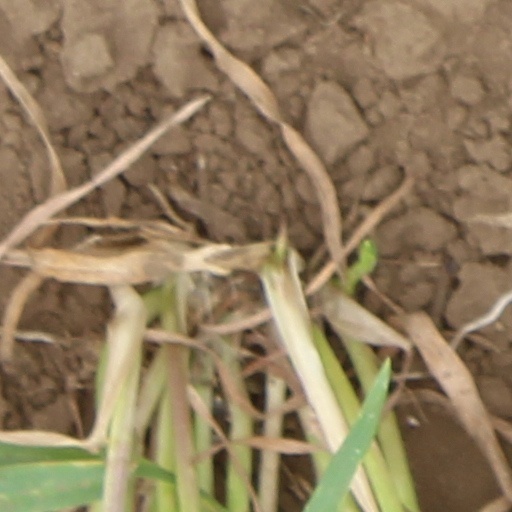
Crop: wheat